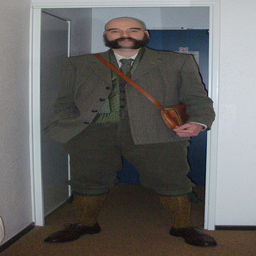
A bearded man with a bag with a blazer
A man with a beard and Colonial type outfit on.
A man with mutton chops in period dress.
A man in knickers and suit coat posing for a picture.
Tall bald man in coat and tie, with boots in a narrow hallway.